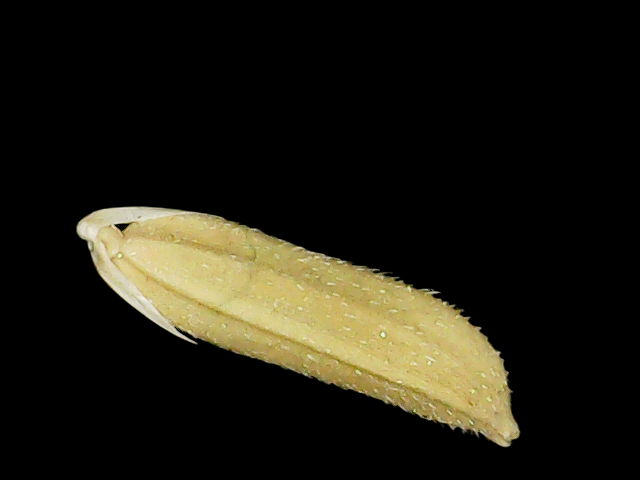
Rice variety: Binadhan20